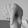
ASL letter: Q